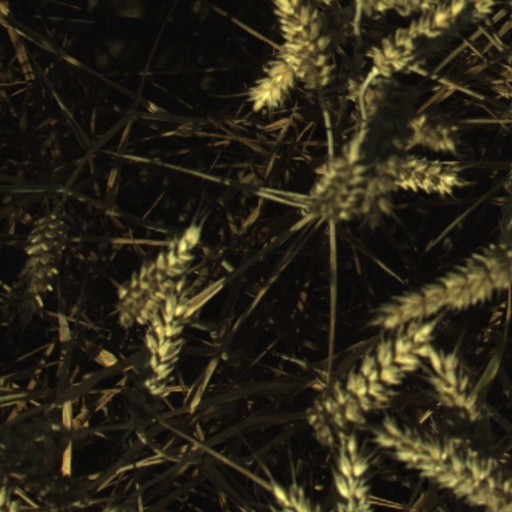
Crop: wheat